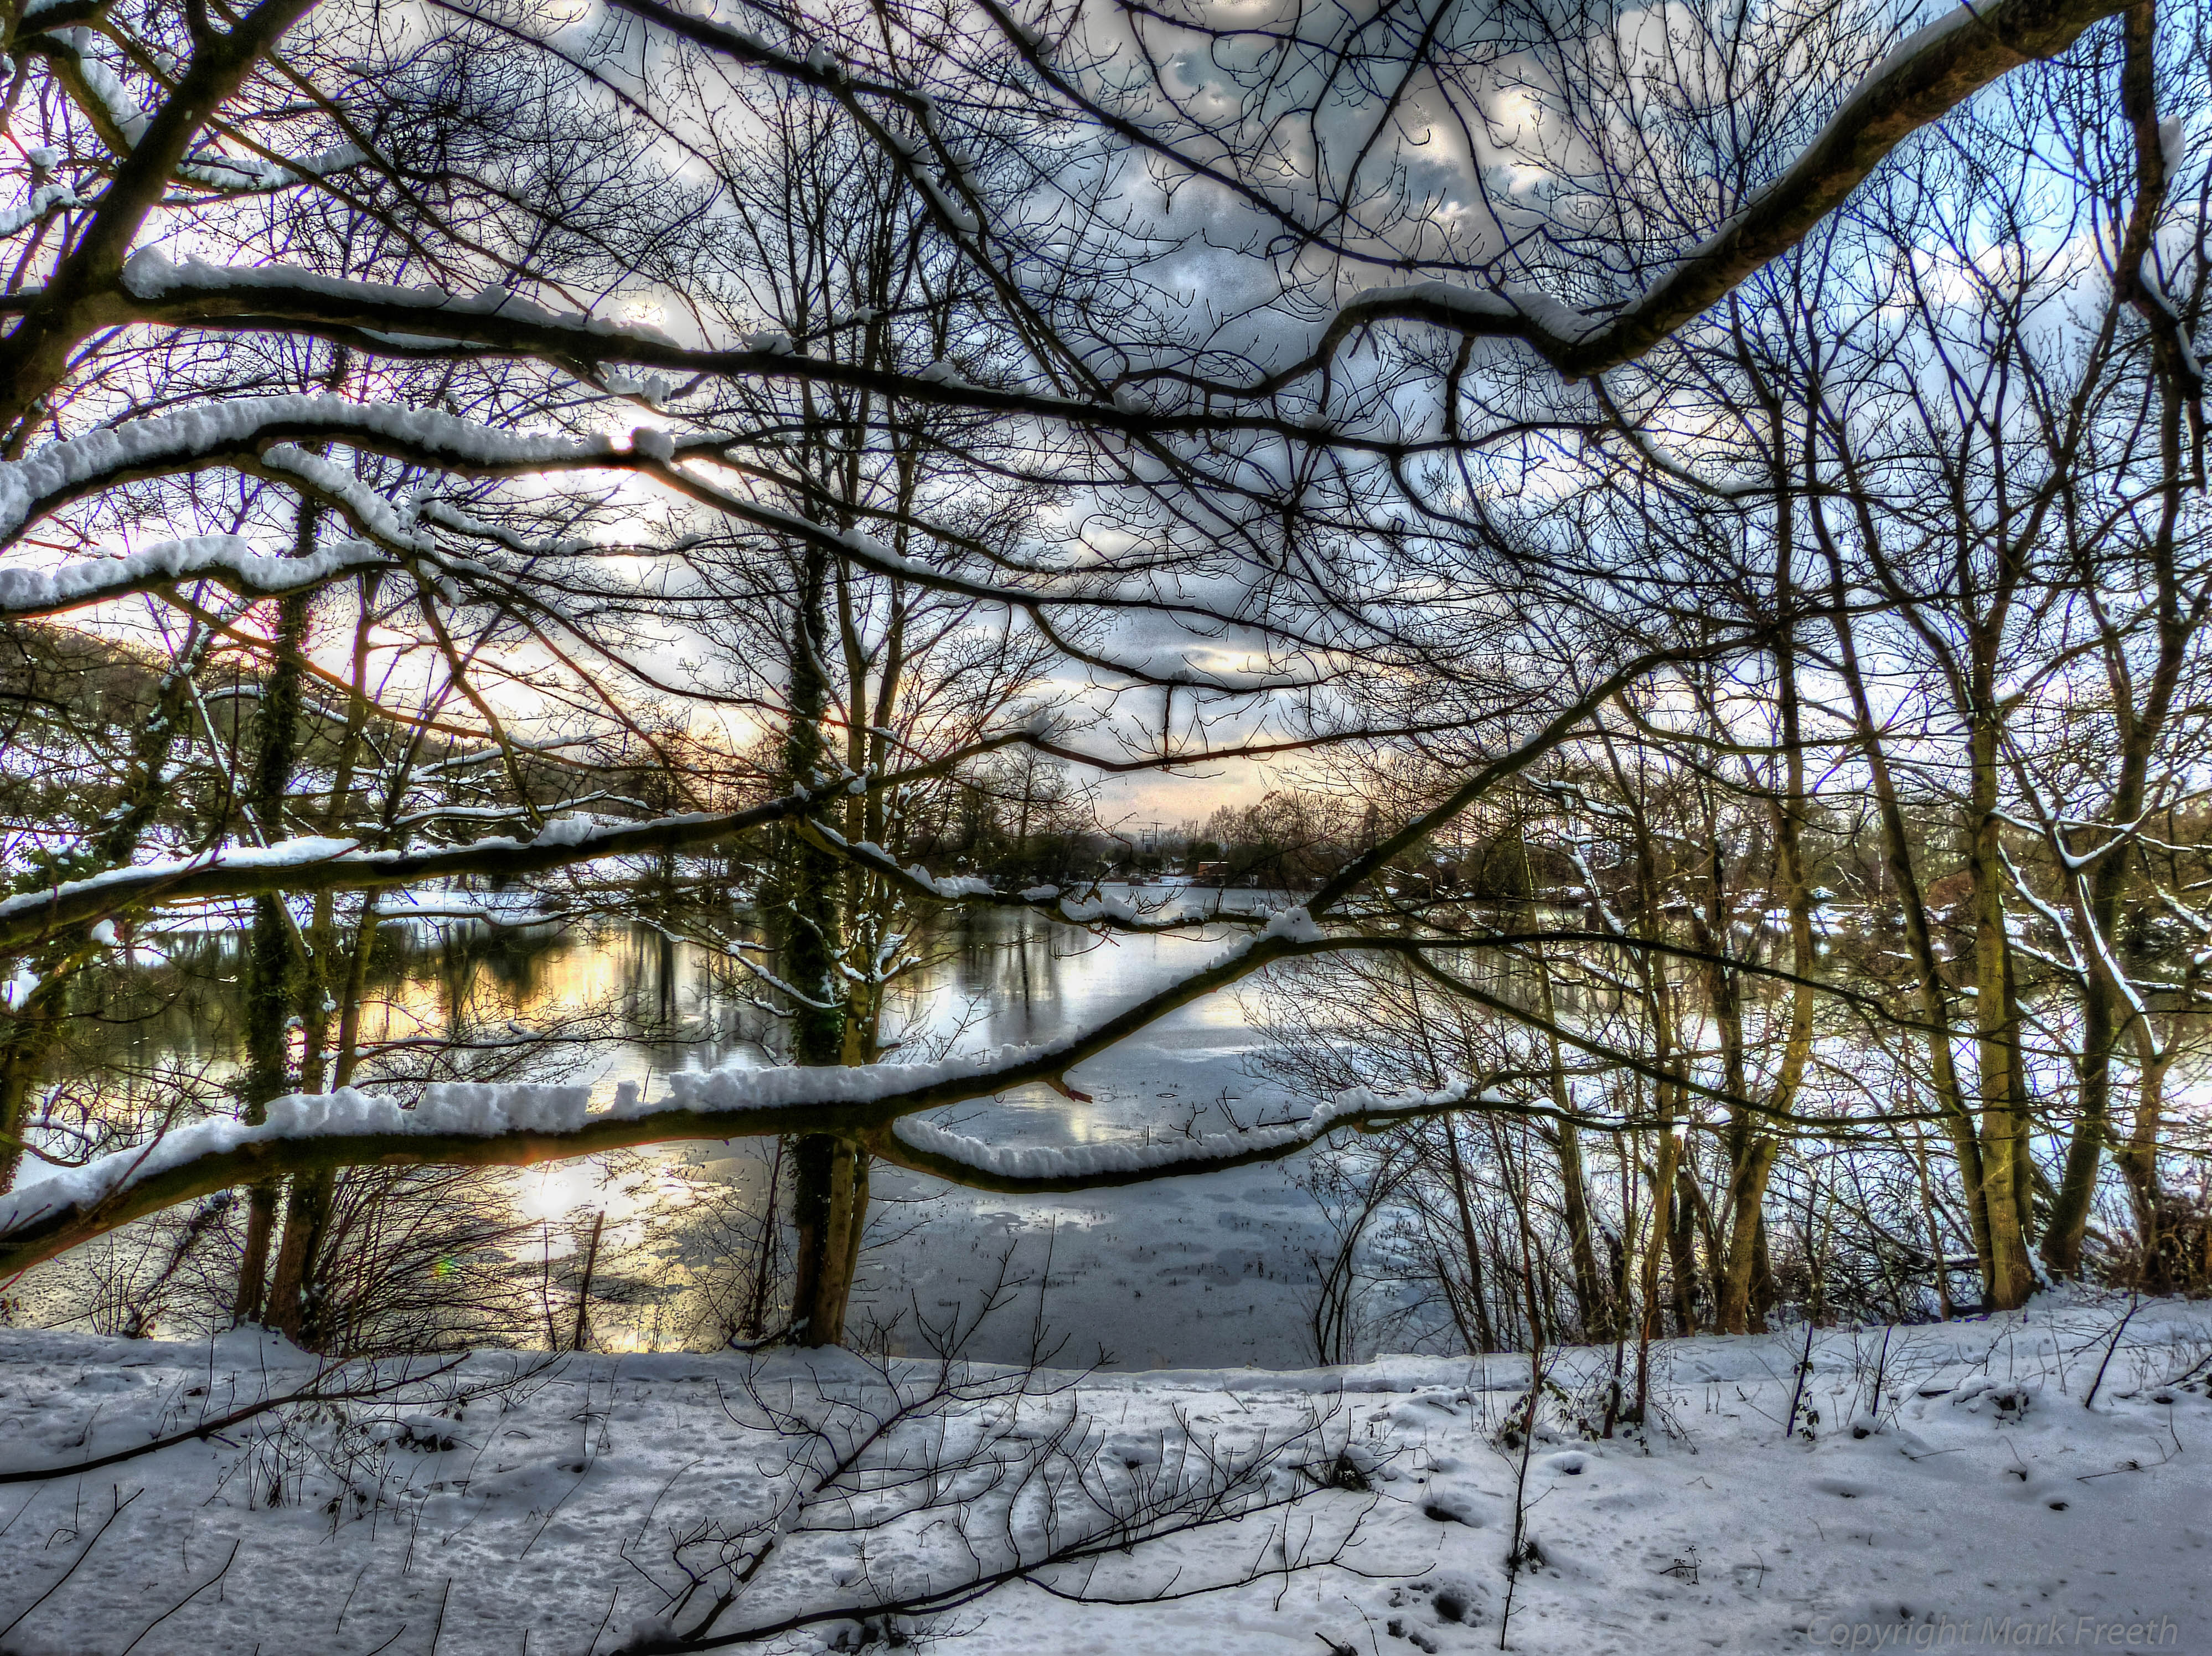
landscape, tree, nature, forest, branch, snow, winter, plant, sunset, sunlight, morning, leaf, flower, frost, spring, reflection, autumn, weather, season, hdr, woodland, freezing, markfreeth, wrekin, woody plant